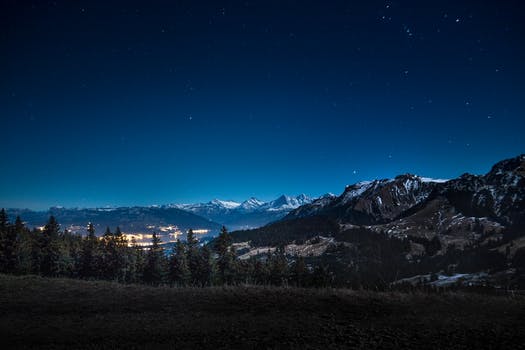
Label: No Watermark